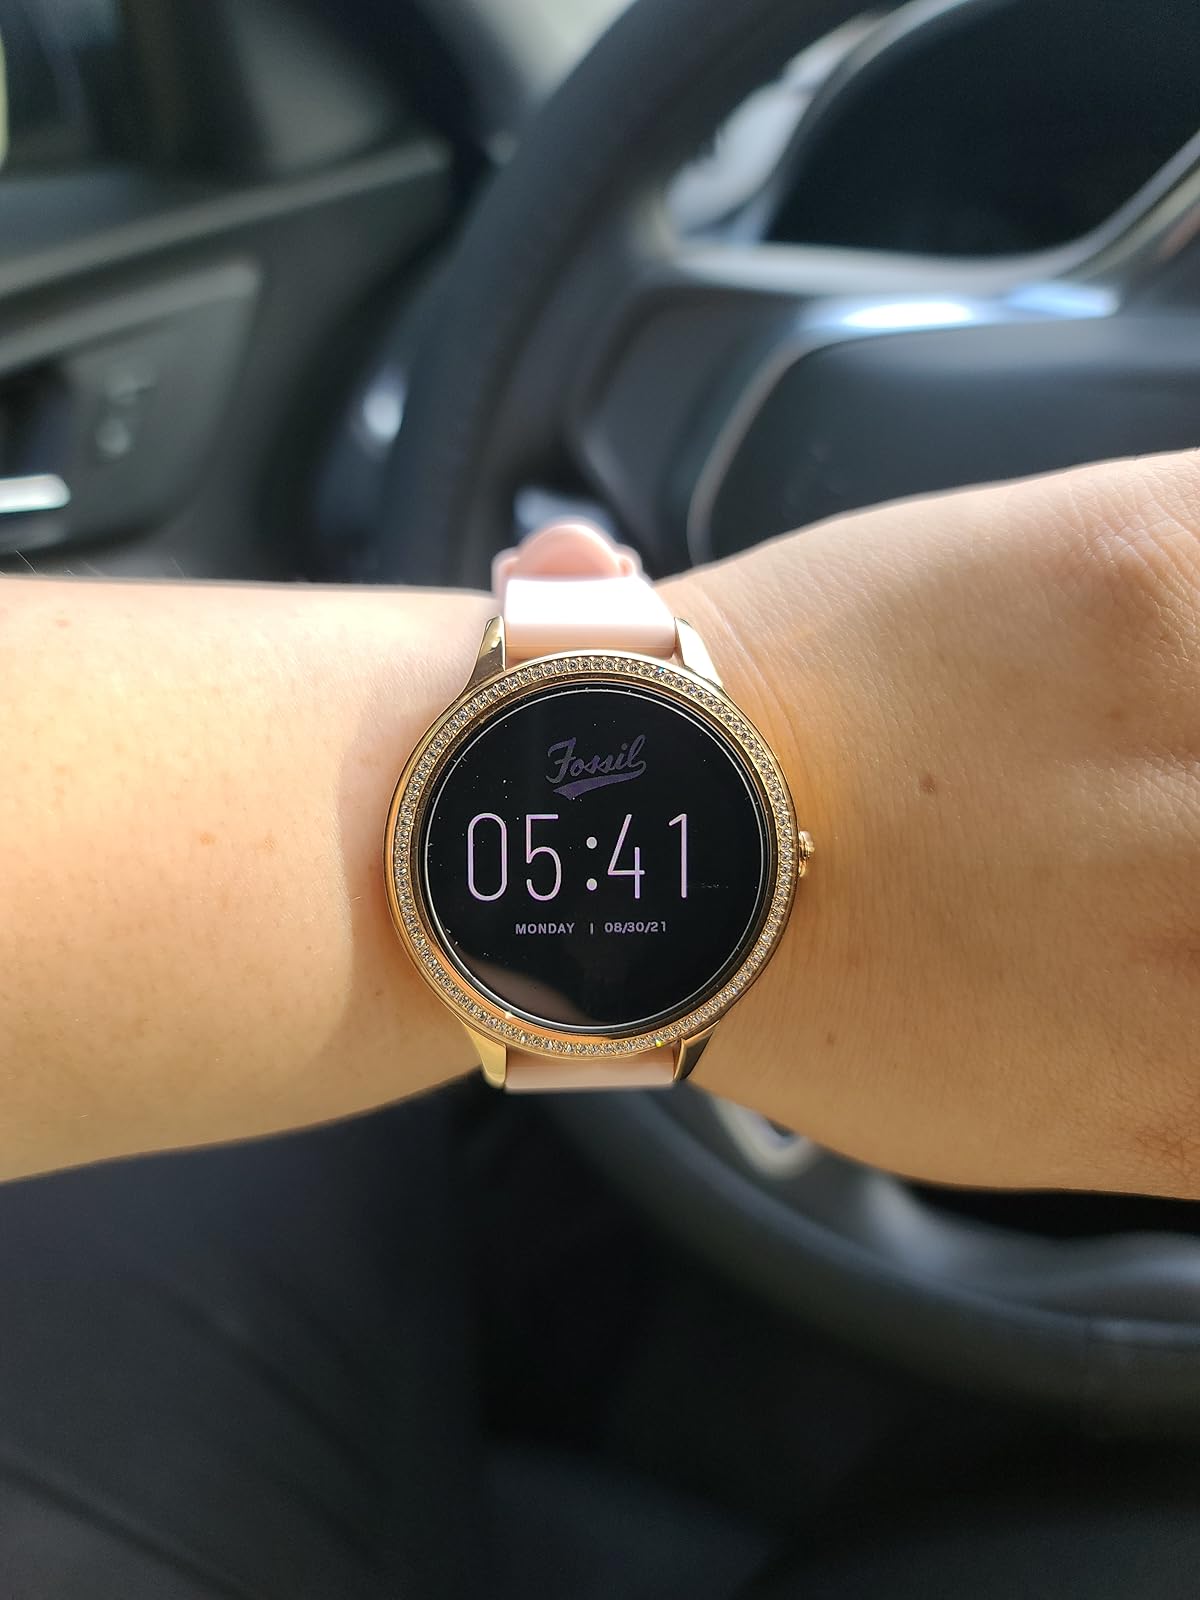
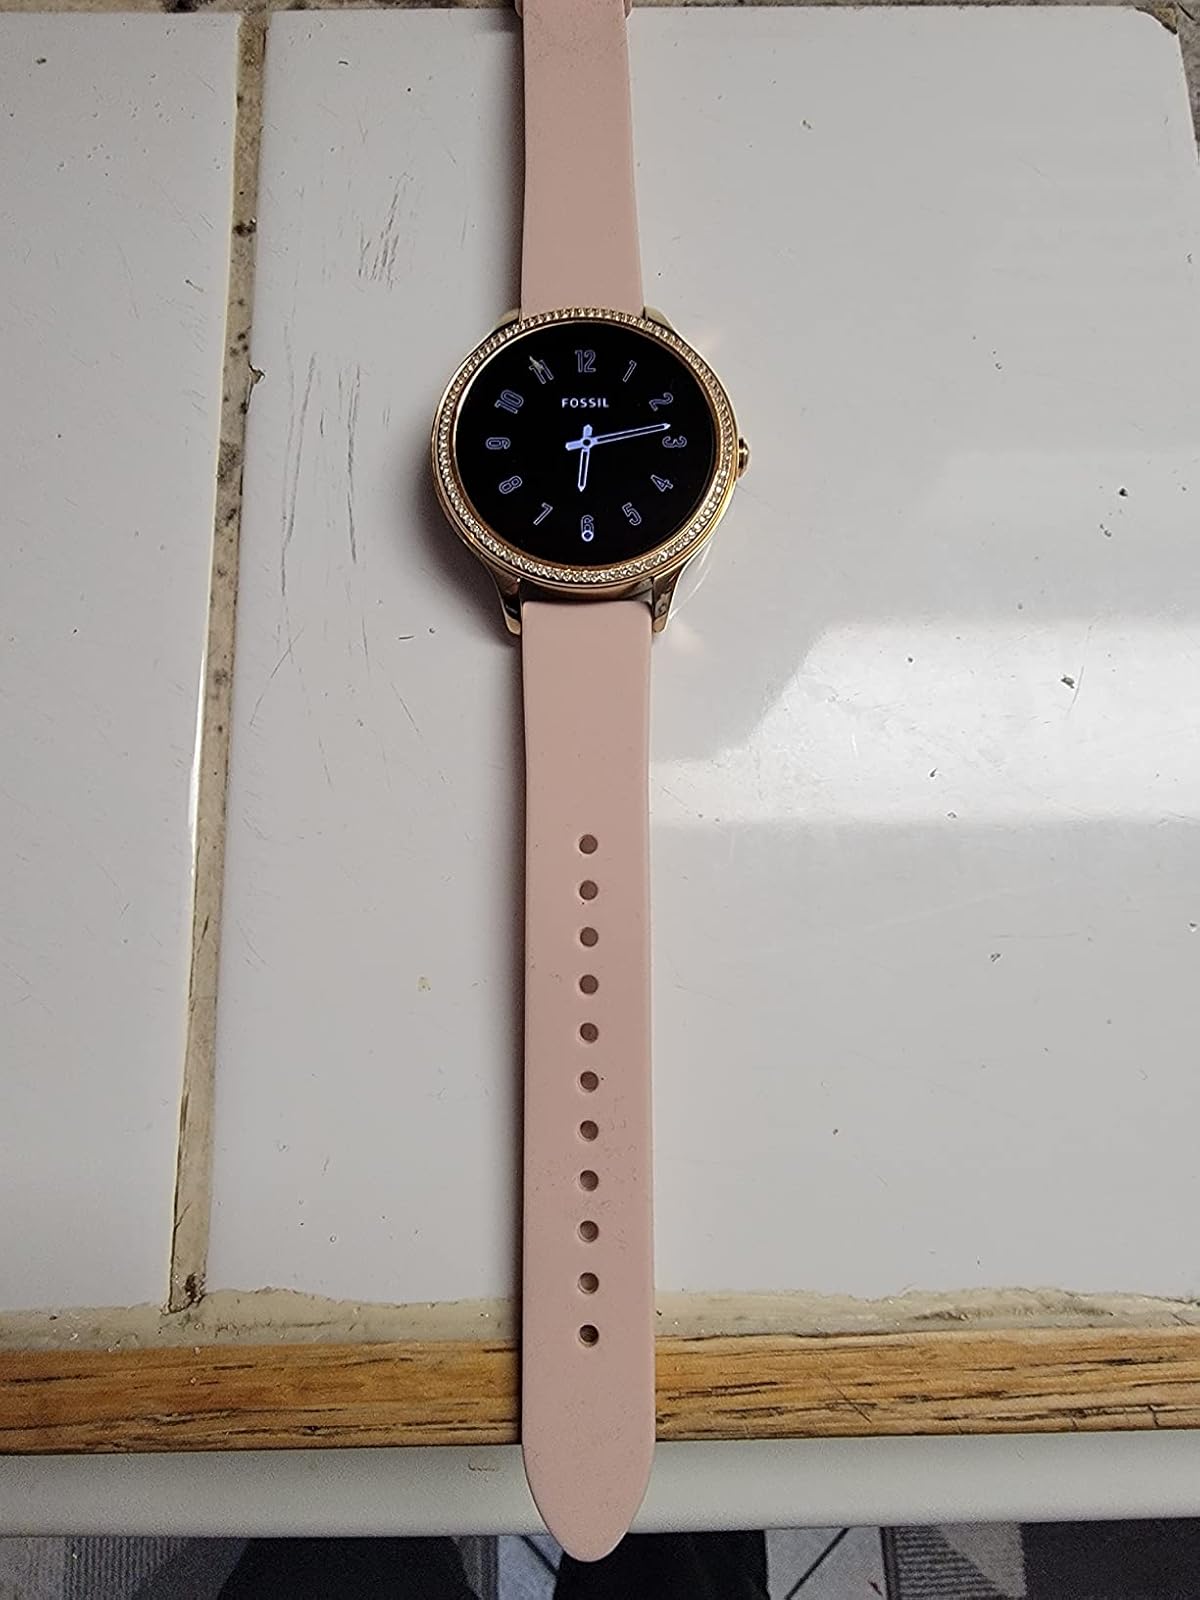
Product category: smartwatch
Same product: yes